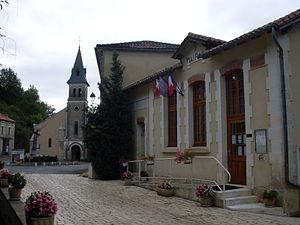
Teyjat, vue d'ensemble de la mairie, la place centrale avec le monument aux morts et l'église.
Teyjat est une commune française située dans le département de la Dordogne, en région Nouvelle-Aquitaine.